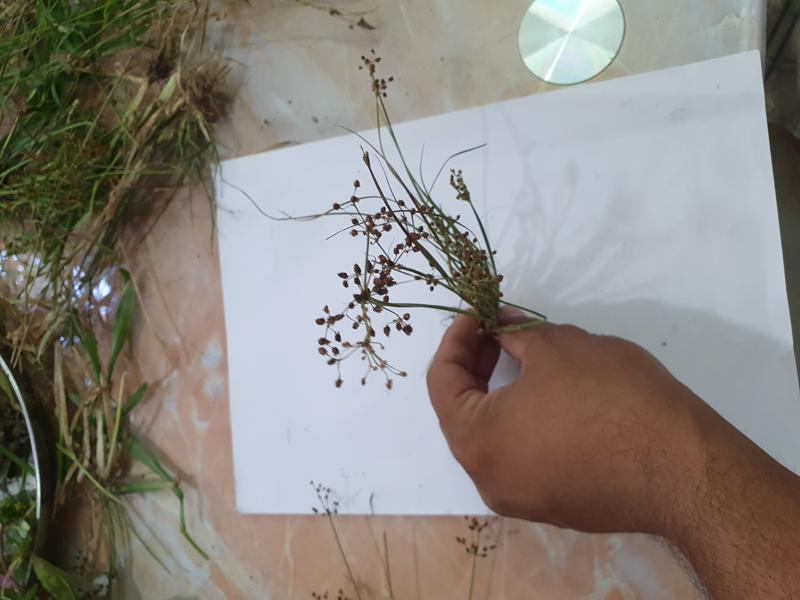
Weed species: Fimbristylis littoralis